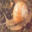
Label: snail